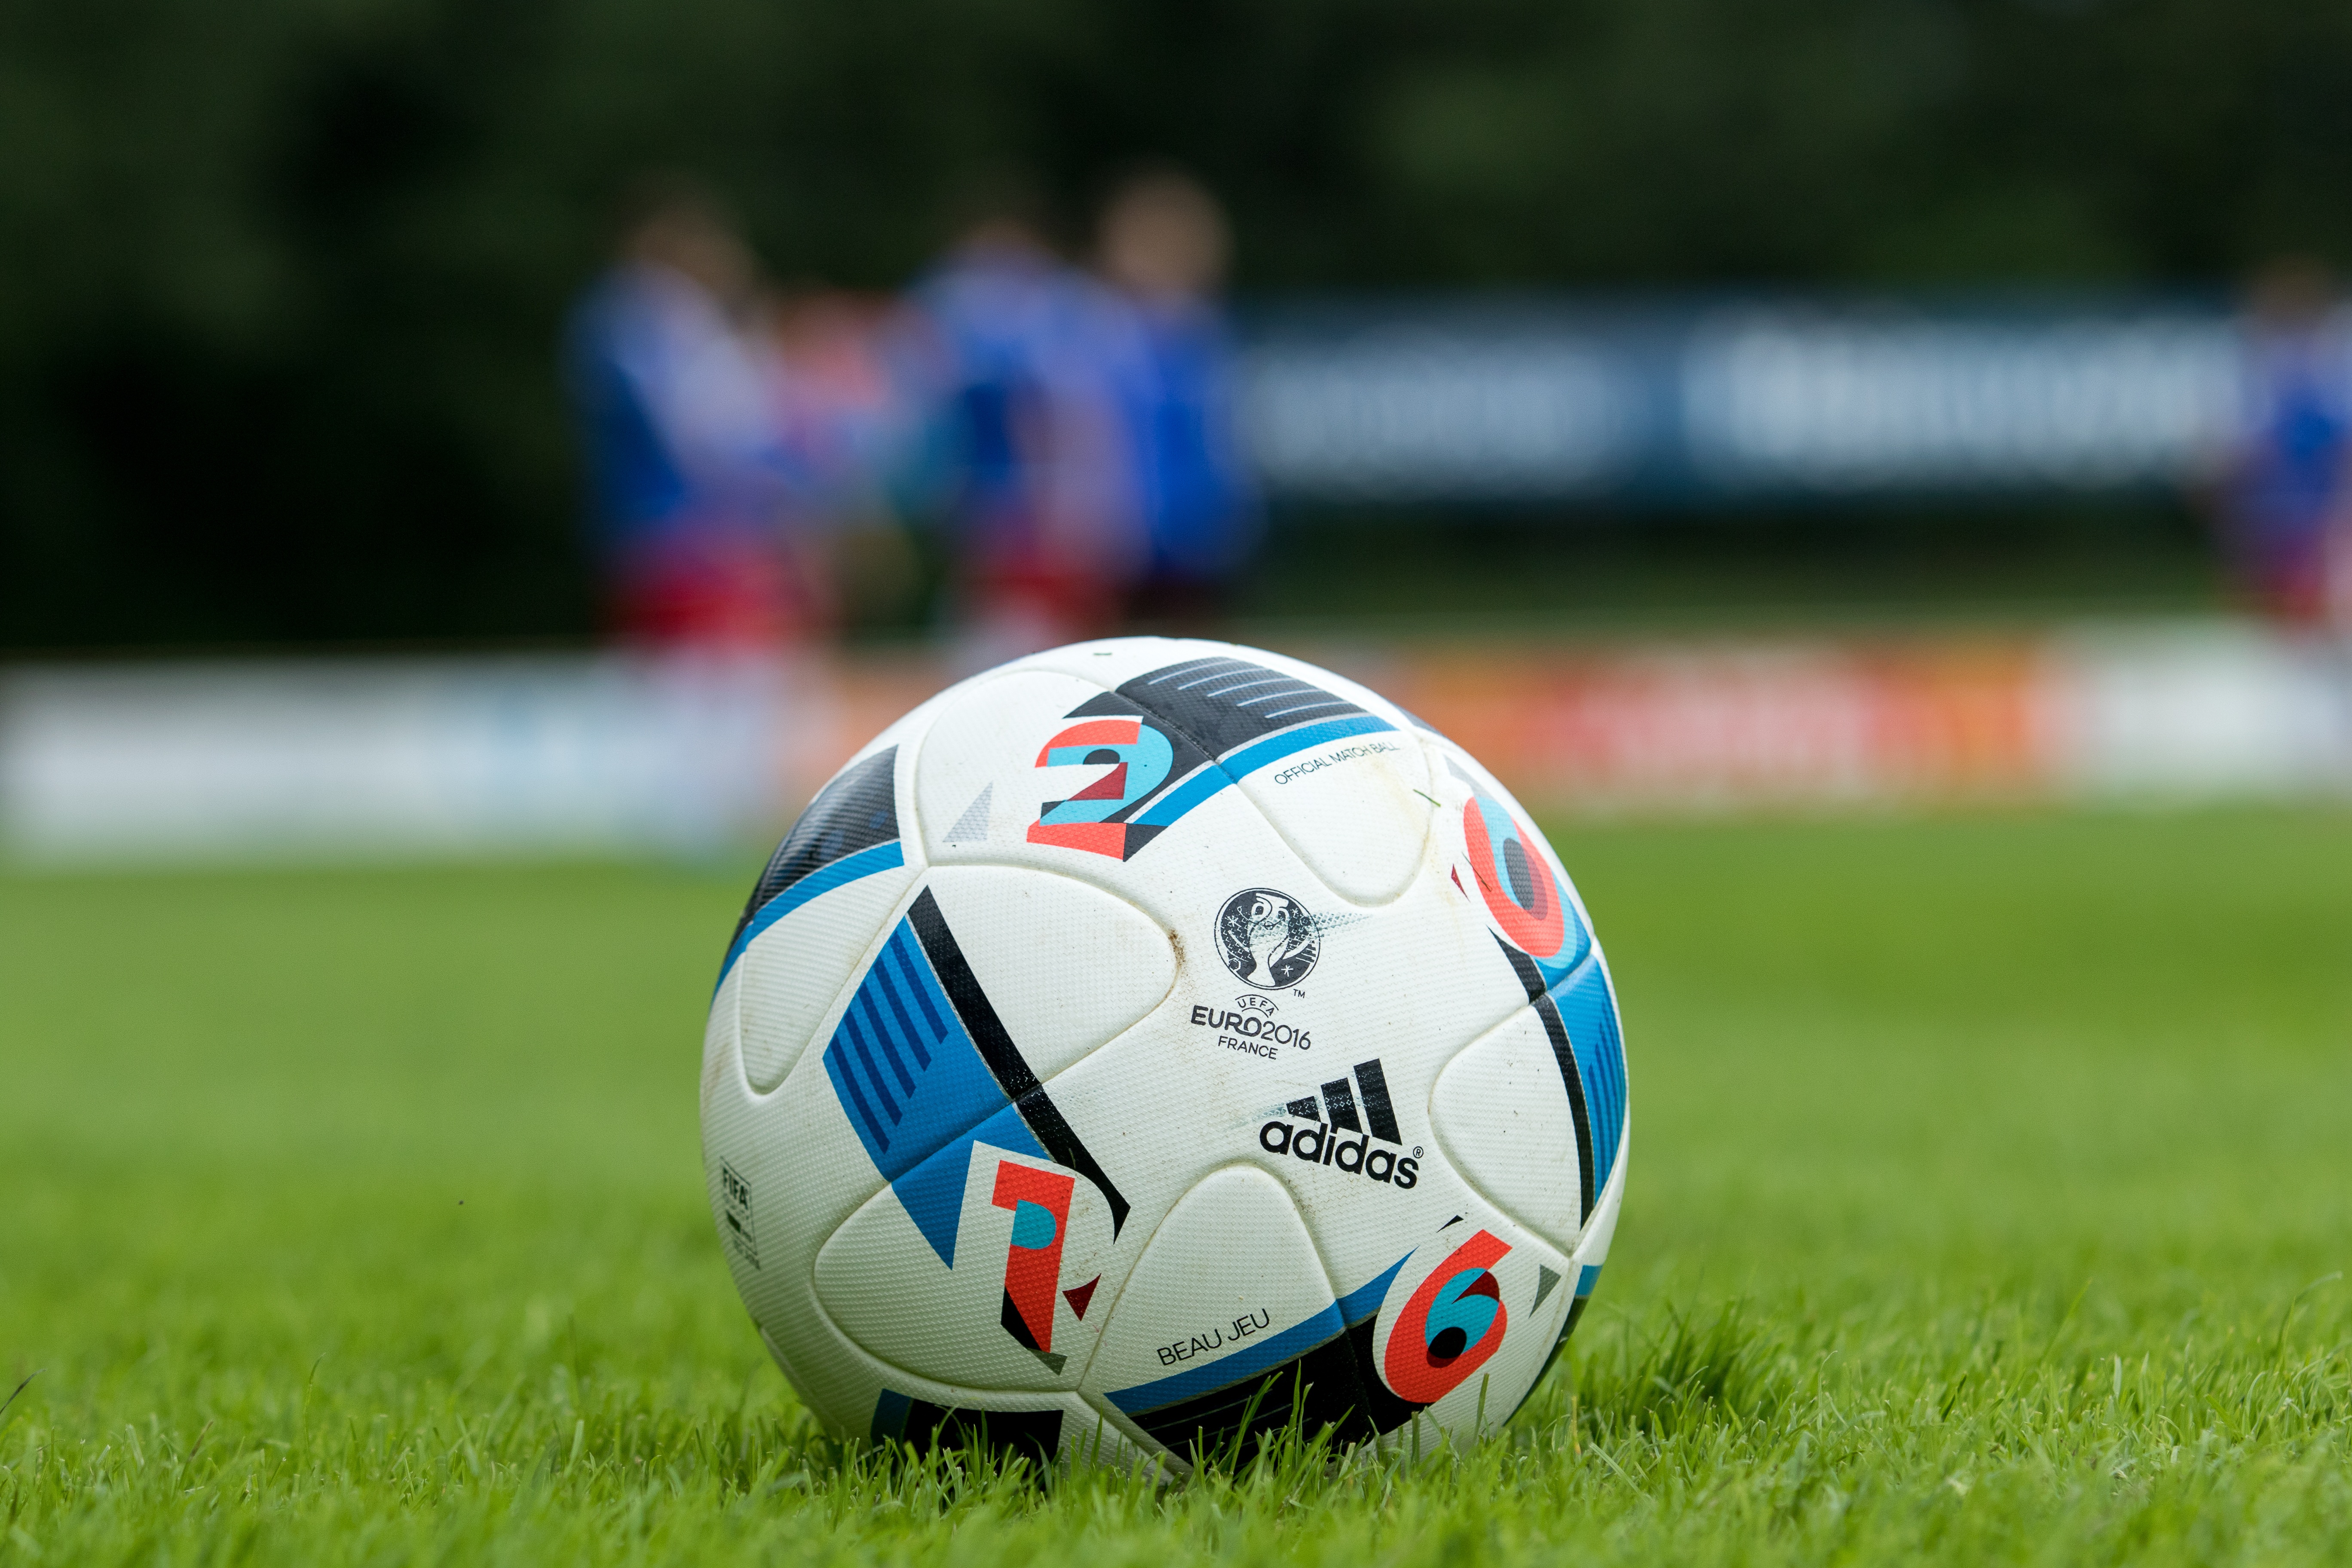
grass, sport, play, soccer, football, stadium, player, football pitch, sports equipment, team, sports, adidas, ball, kick, tackle, football player, soccer specific stadium